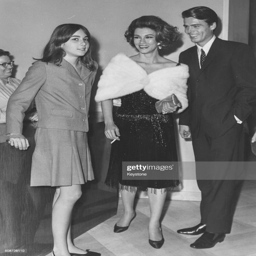
actor and her daughter with person at the gala performance by film director